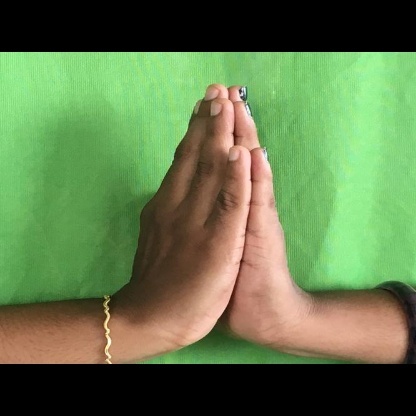
Mudra: Anjali